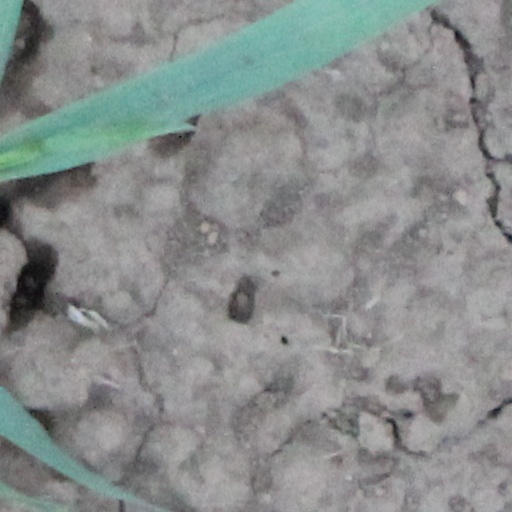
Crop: wheat